Electric car use by country

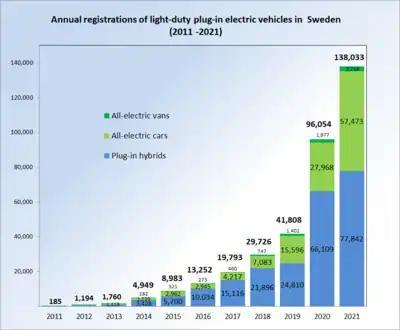
EV registrations in Sweden by year between 2011 and 2021

The New Zealand Government launched an Electric Vehicle Programme in May 2016 to encourage EV uptake and added a Clean Car Discount in June 2021. Electric vehicles in New Zealand are exempt from road user charges until at least 31 March 2024, and attract the Clean Car Discount when first registered in the country. In 2022, New Zealand enacted strict target legislation on vehicle importers for the period 2023–2027, and imposed charges on the purchase of high emission cars, which will accelerate electric vehicle adoption.